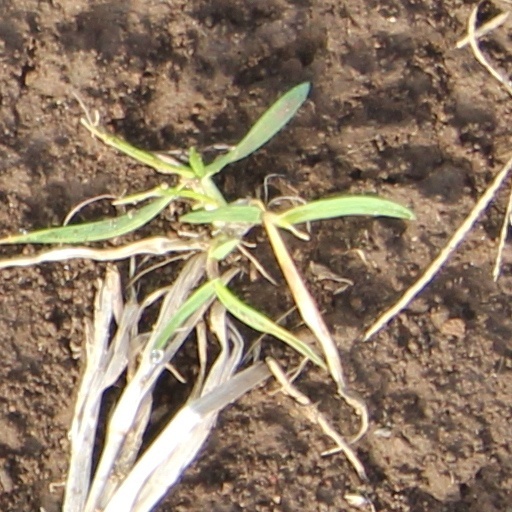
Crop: wheat